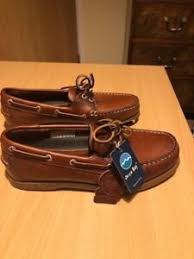
Label: Boat